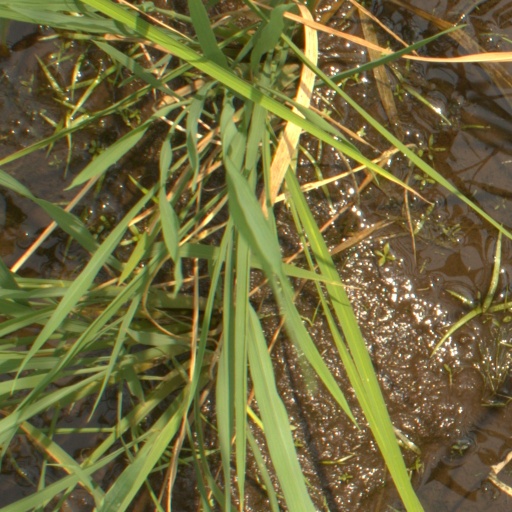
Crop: rice